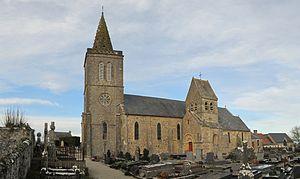
Église Notre-Dame de Quinéville, Manche
Quinéville est une commune française, située dans le département de la Manche en région Normandie, peuplée de 273 habitants.